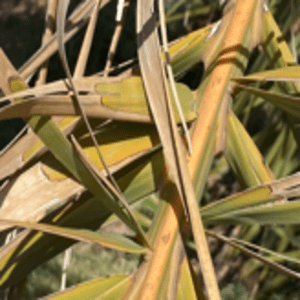
Label: Rachis Blight